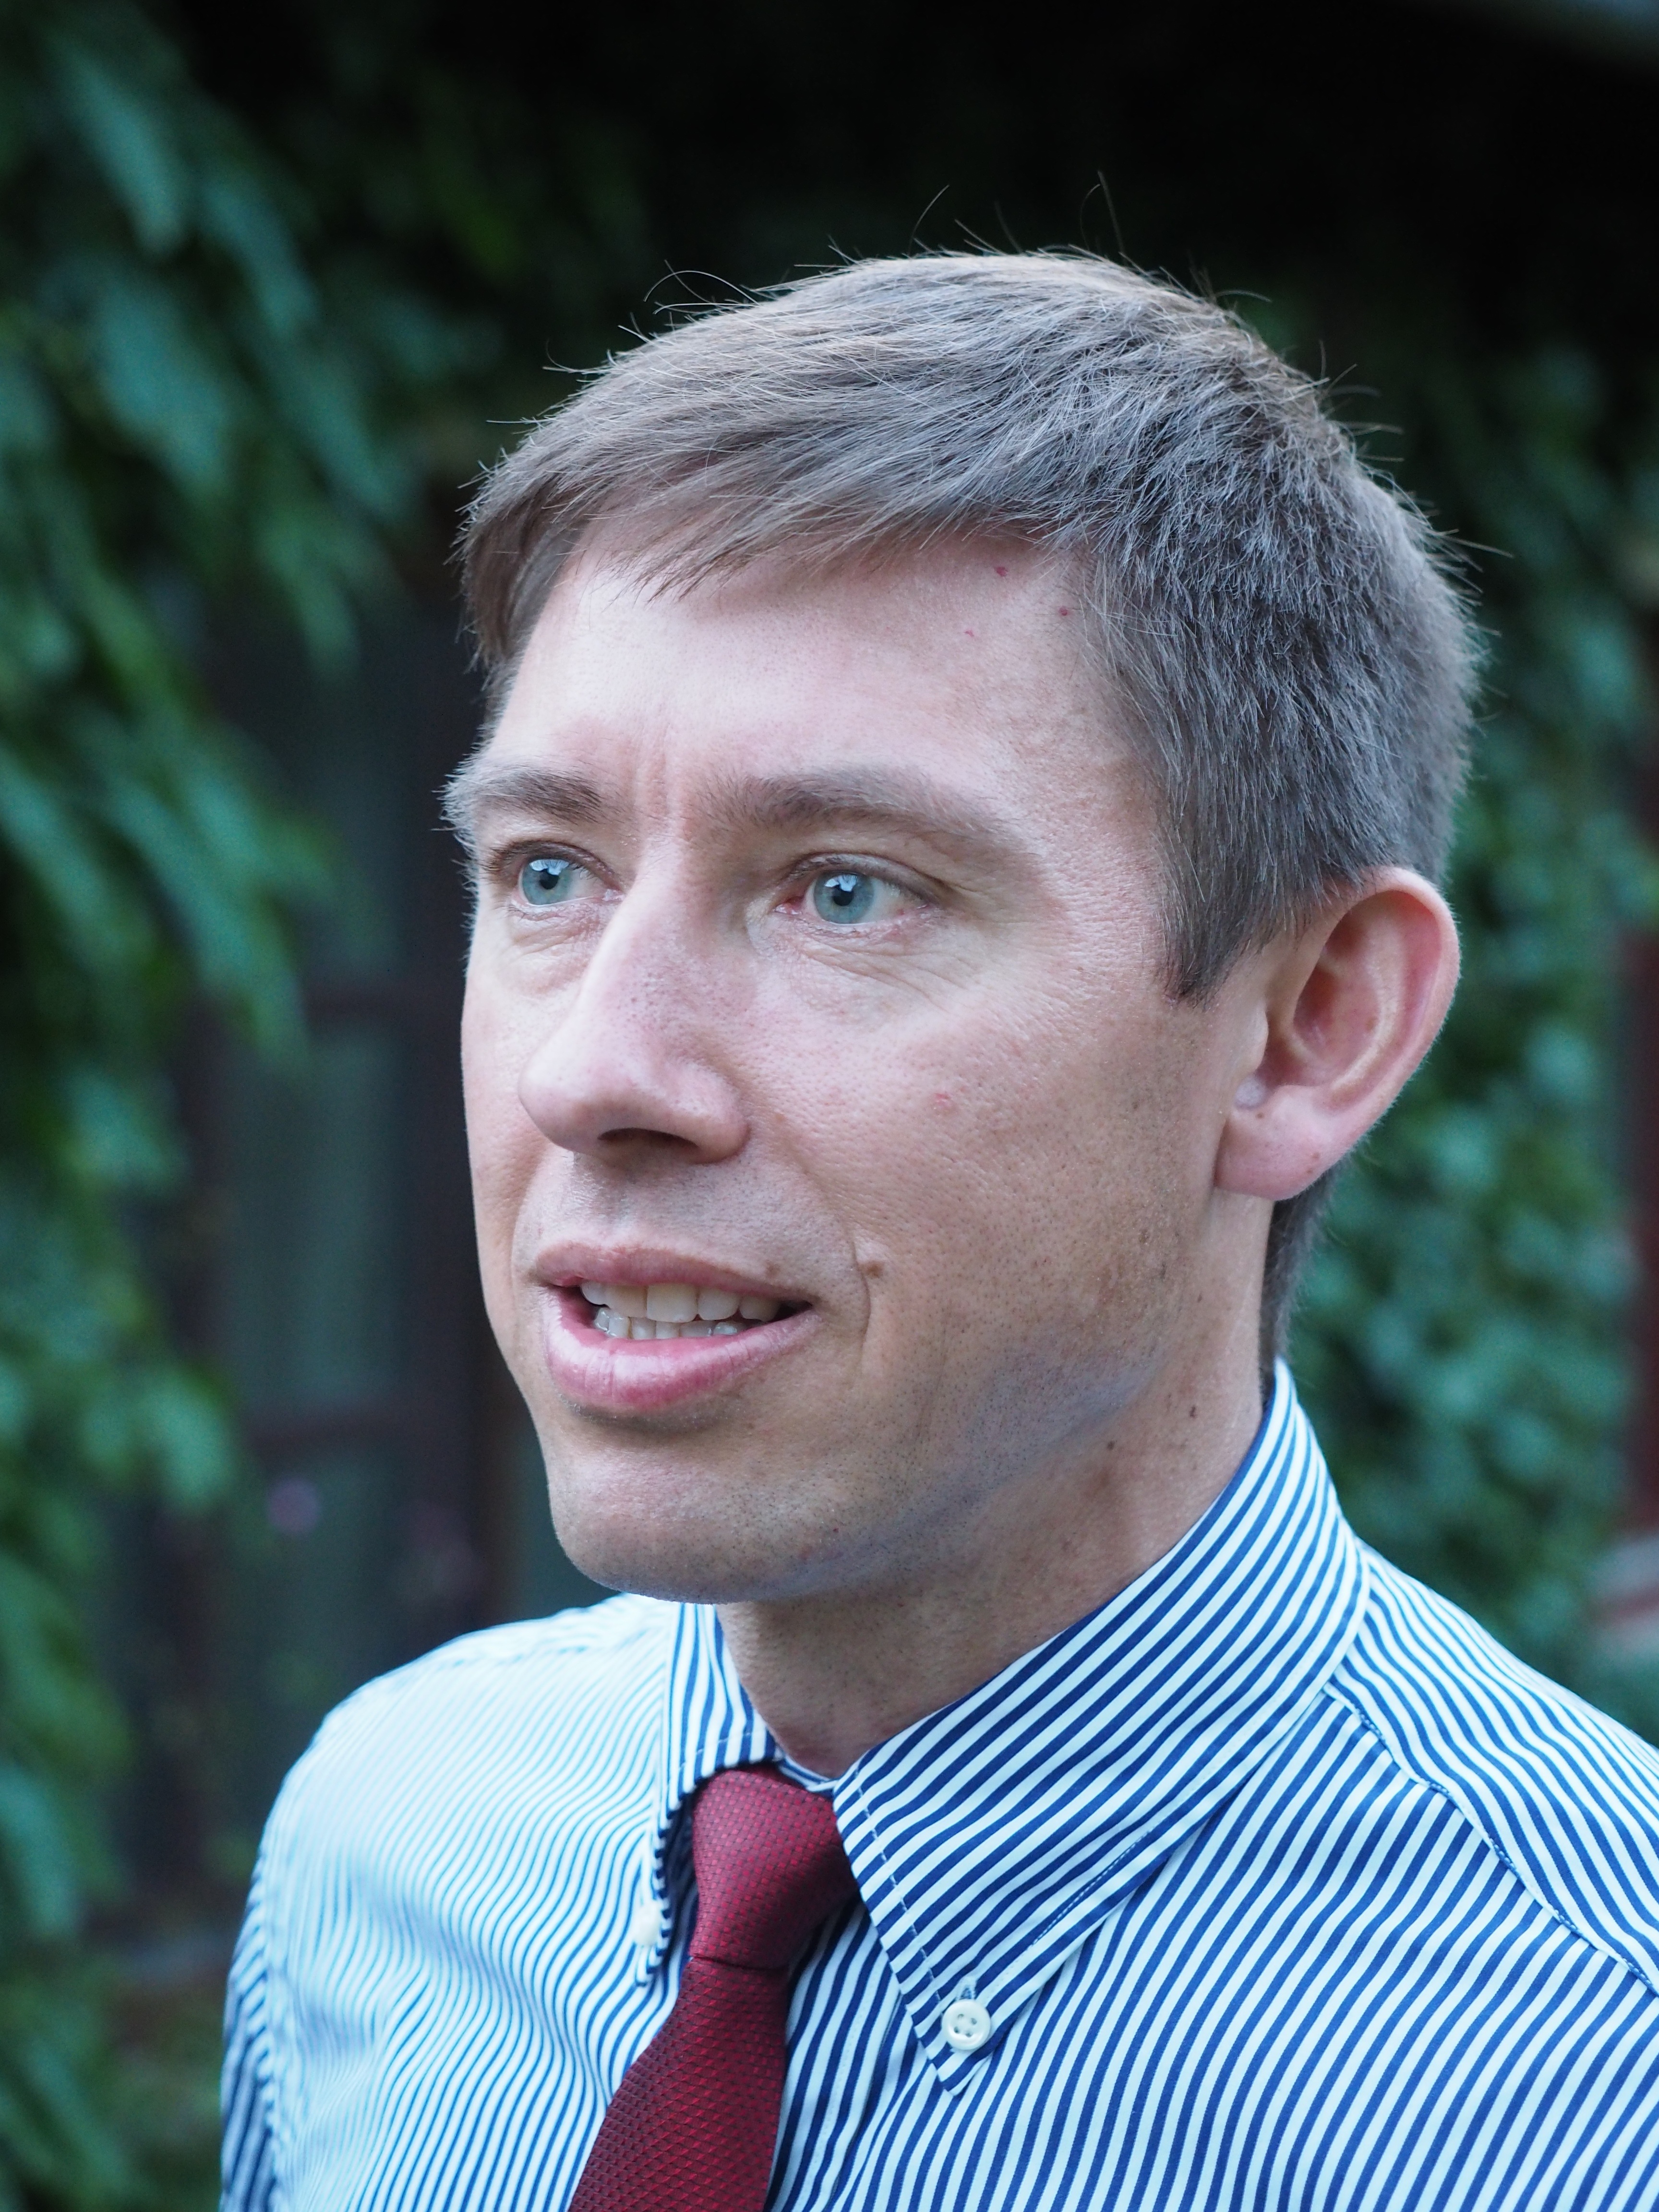
man, person, people, hair, photography, male, celebration, portrait, tie, human, blue, facial expression, hairstyle, smile, shirt, senior citizen, face, festival, recording, head, stylish, neat, personal, manager, solemnly, portrait photography, facial hair, passport photo, characteristics available